George Holt Thomas

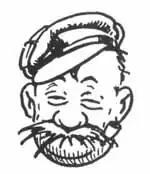
Old Bill

George Holt Thomas (31 March 1869 – 1 January 1929) was an aviation industry pioneer and newspaper proprietor. In 1911, Holt Thomas founded the business which became Aircraft Manufacturing Company Limited or Airco.